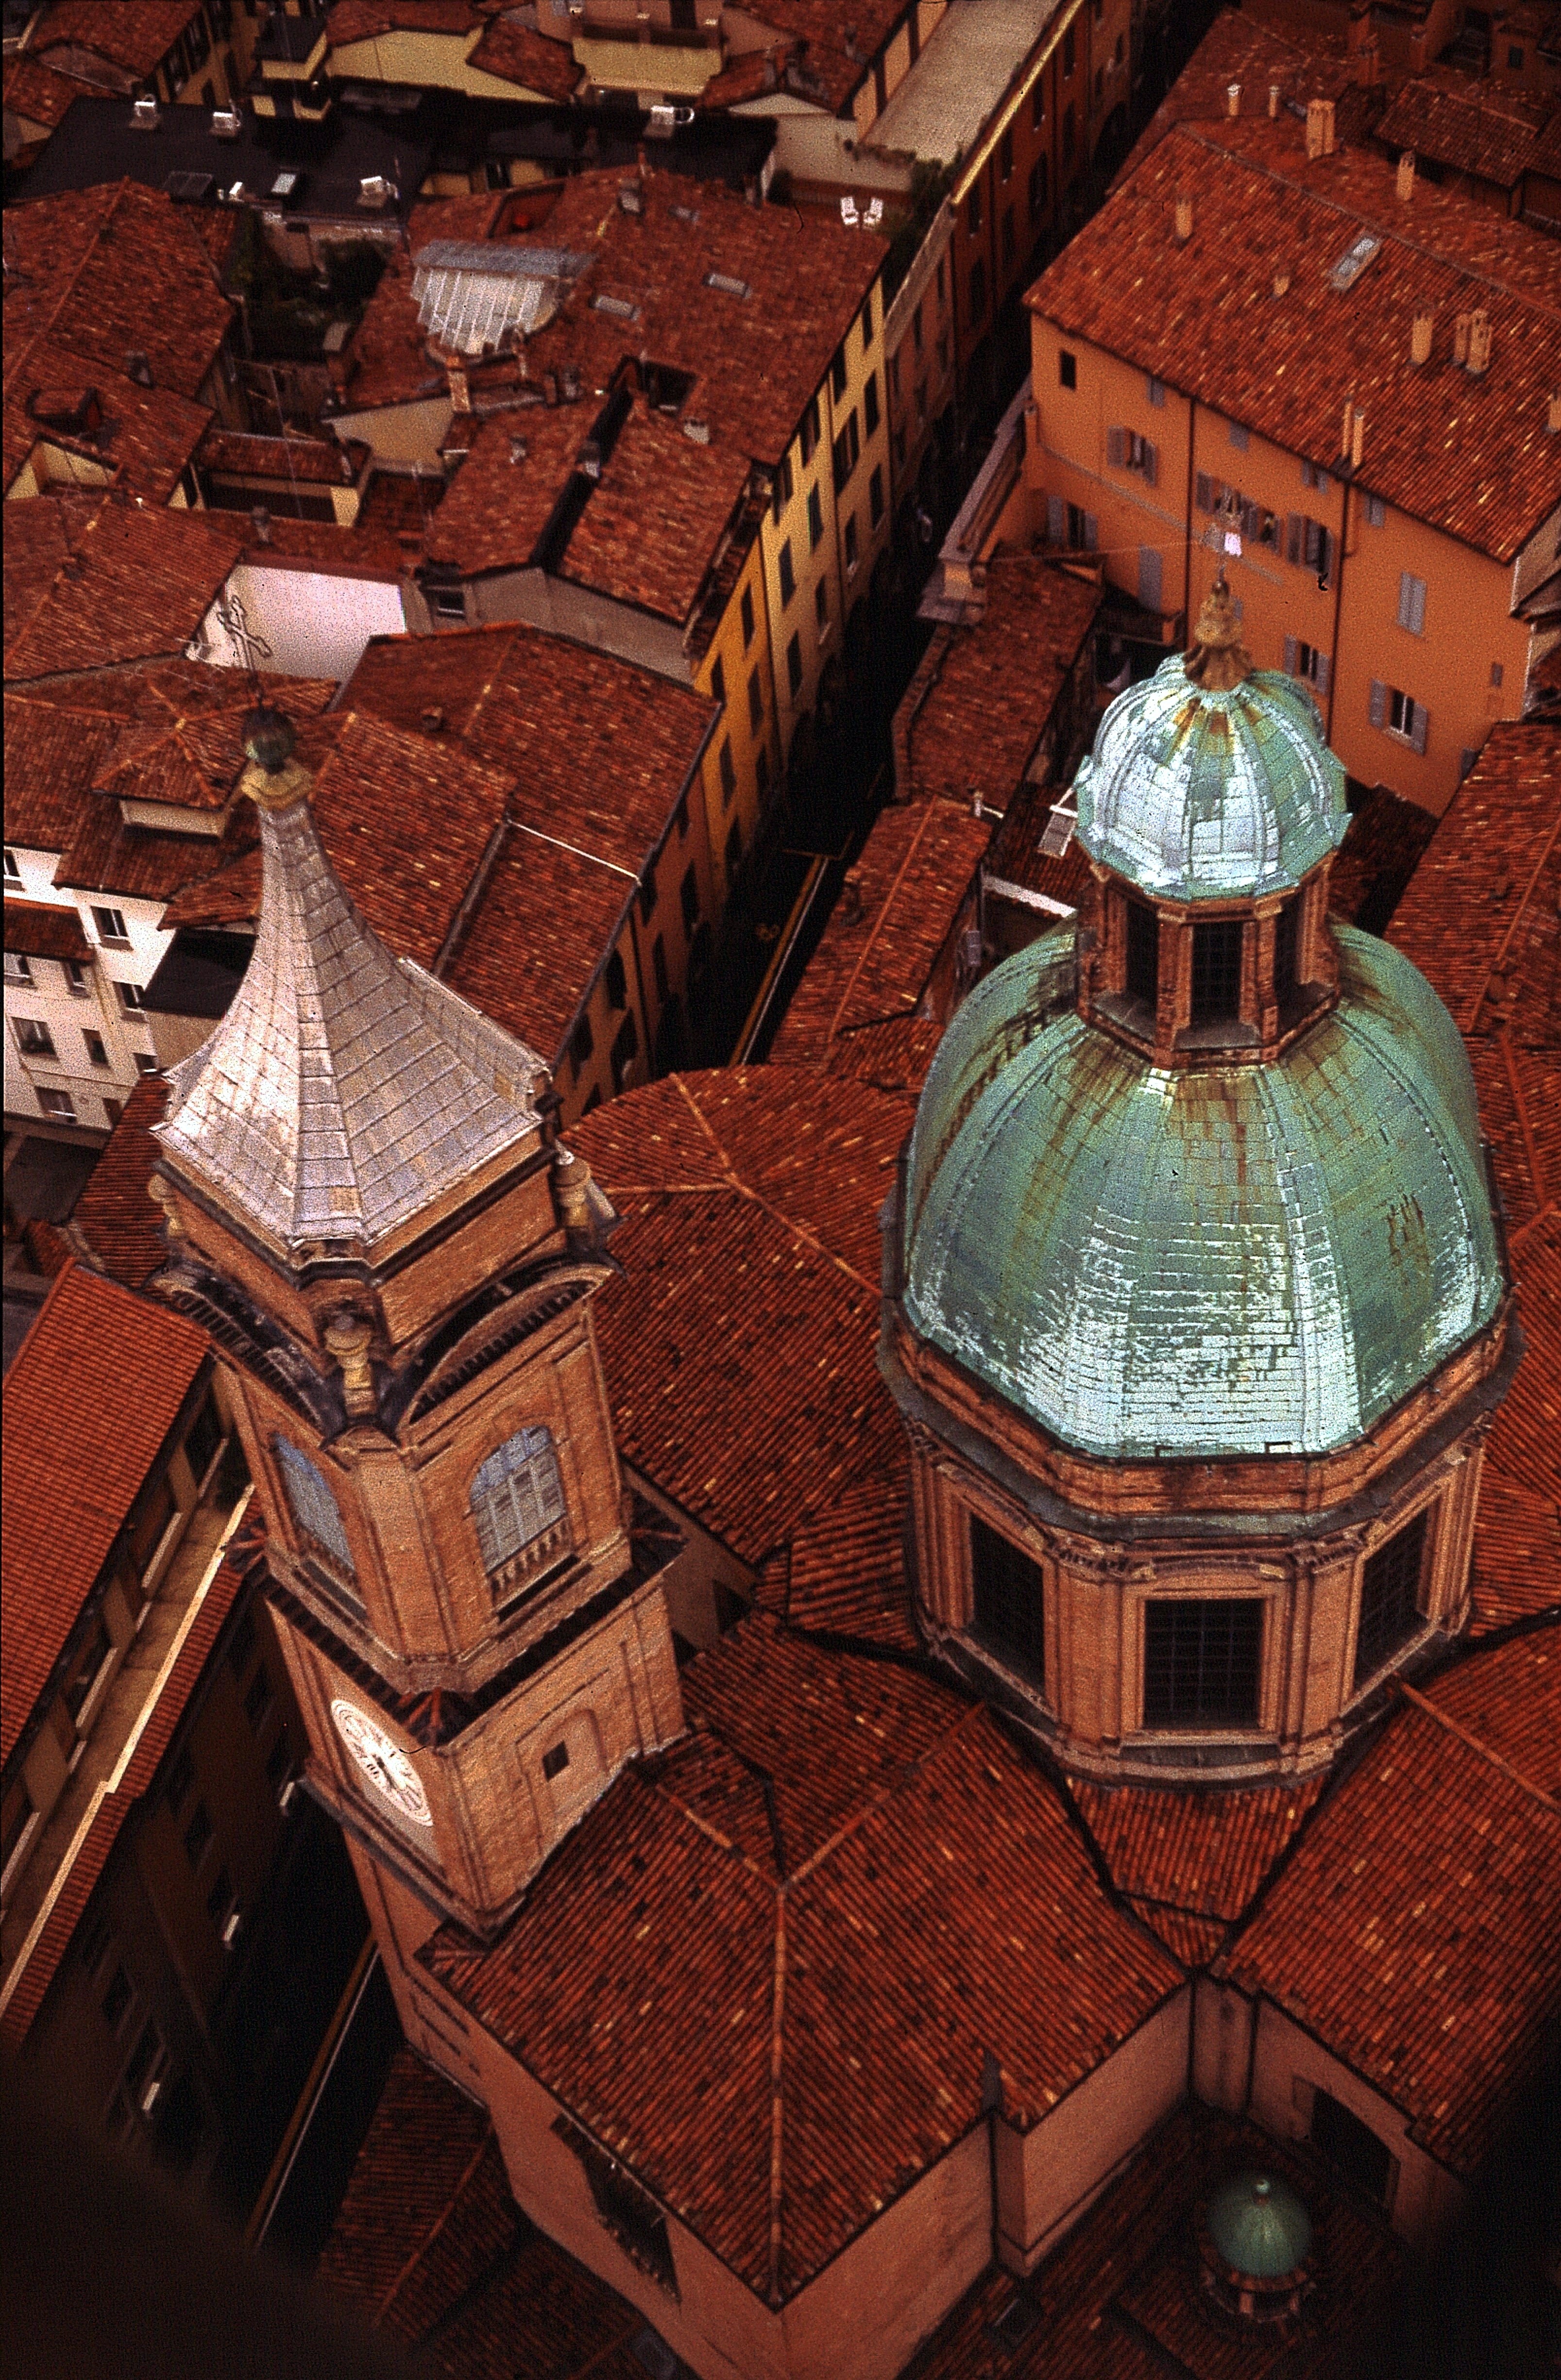
architecture, wood, city, italy, lighting, dome, carving, historically, bologna, ancient history